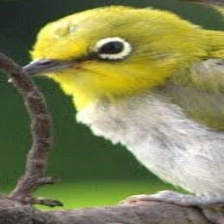
Species: MALAGASY WHITE EYE
Scientific name: ZOSTEROPS MADERASPATANUS